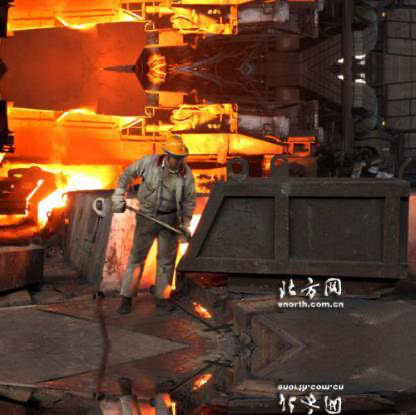
Objects in the image:
label: helmet